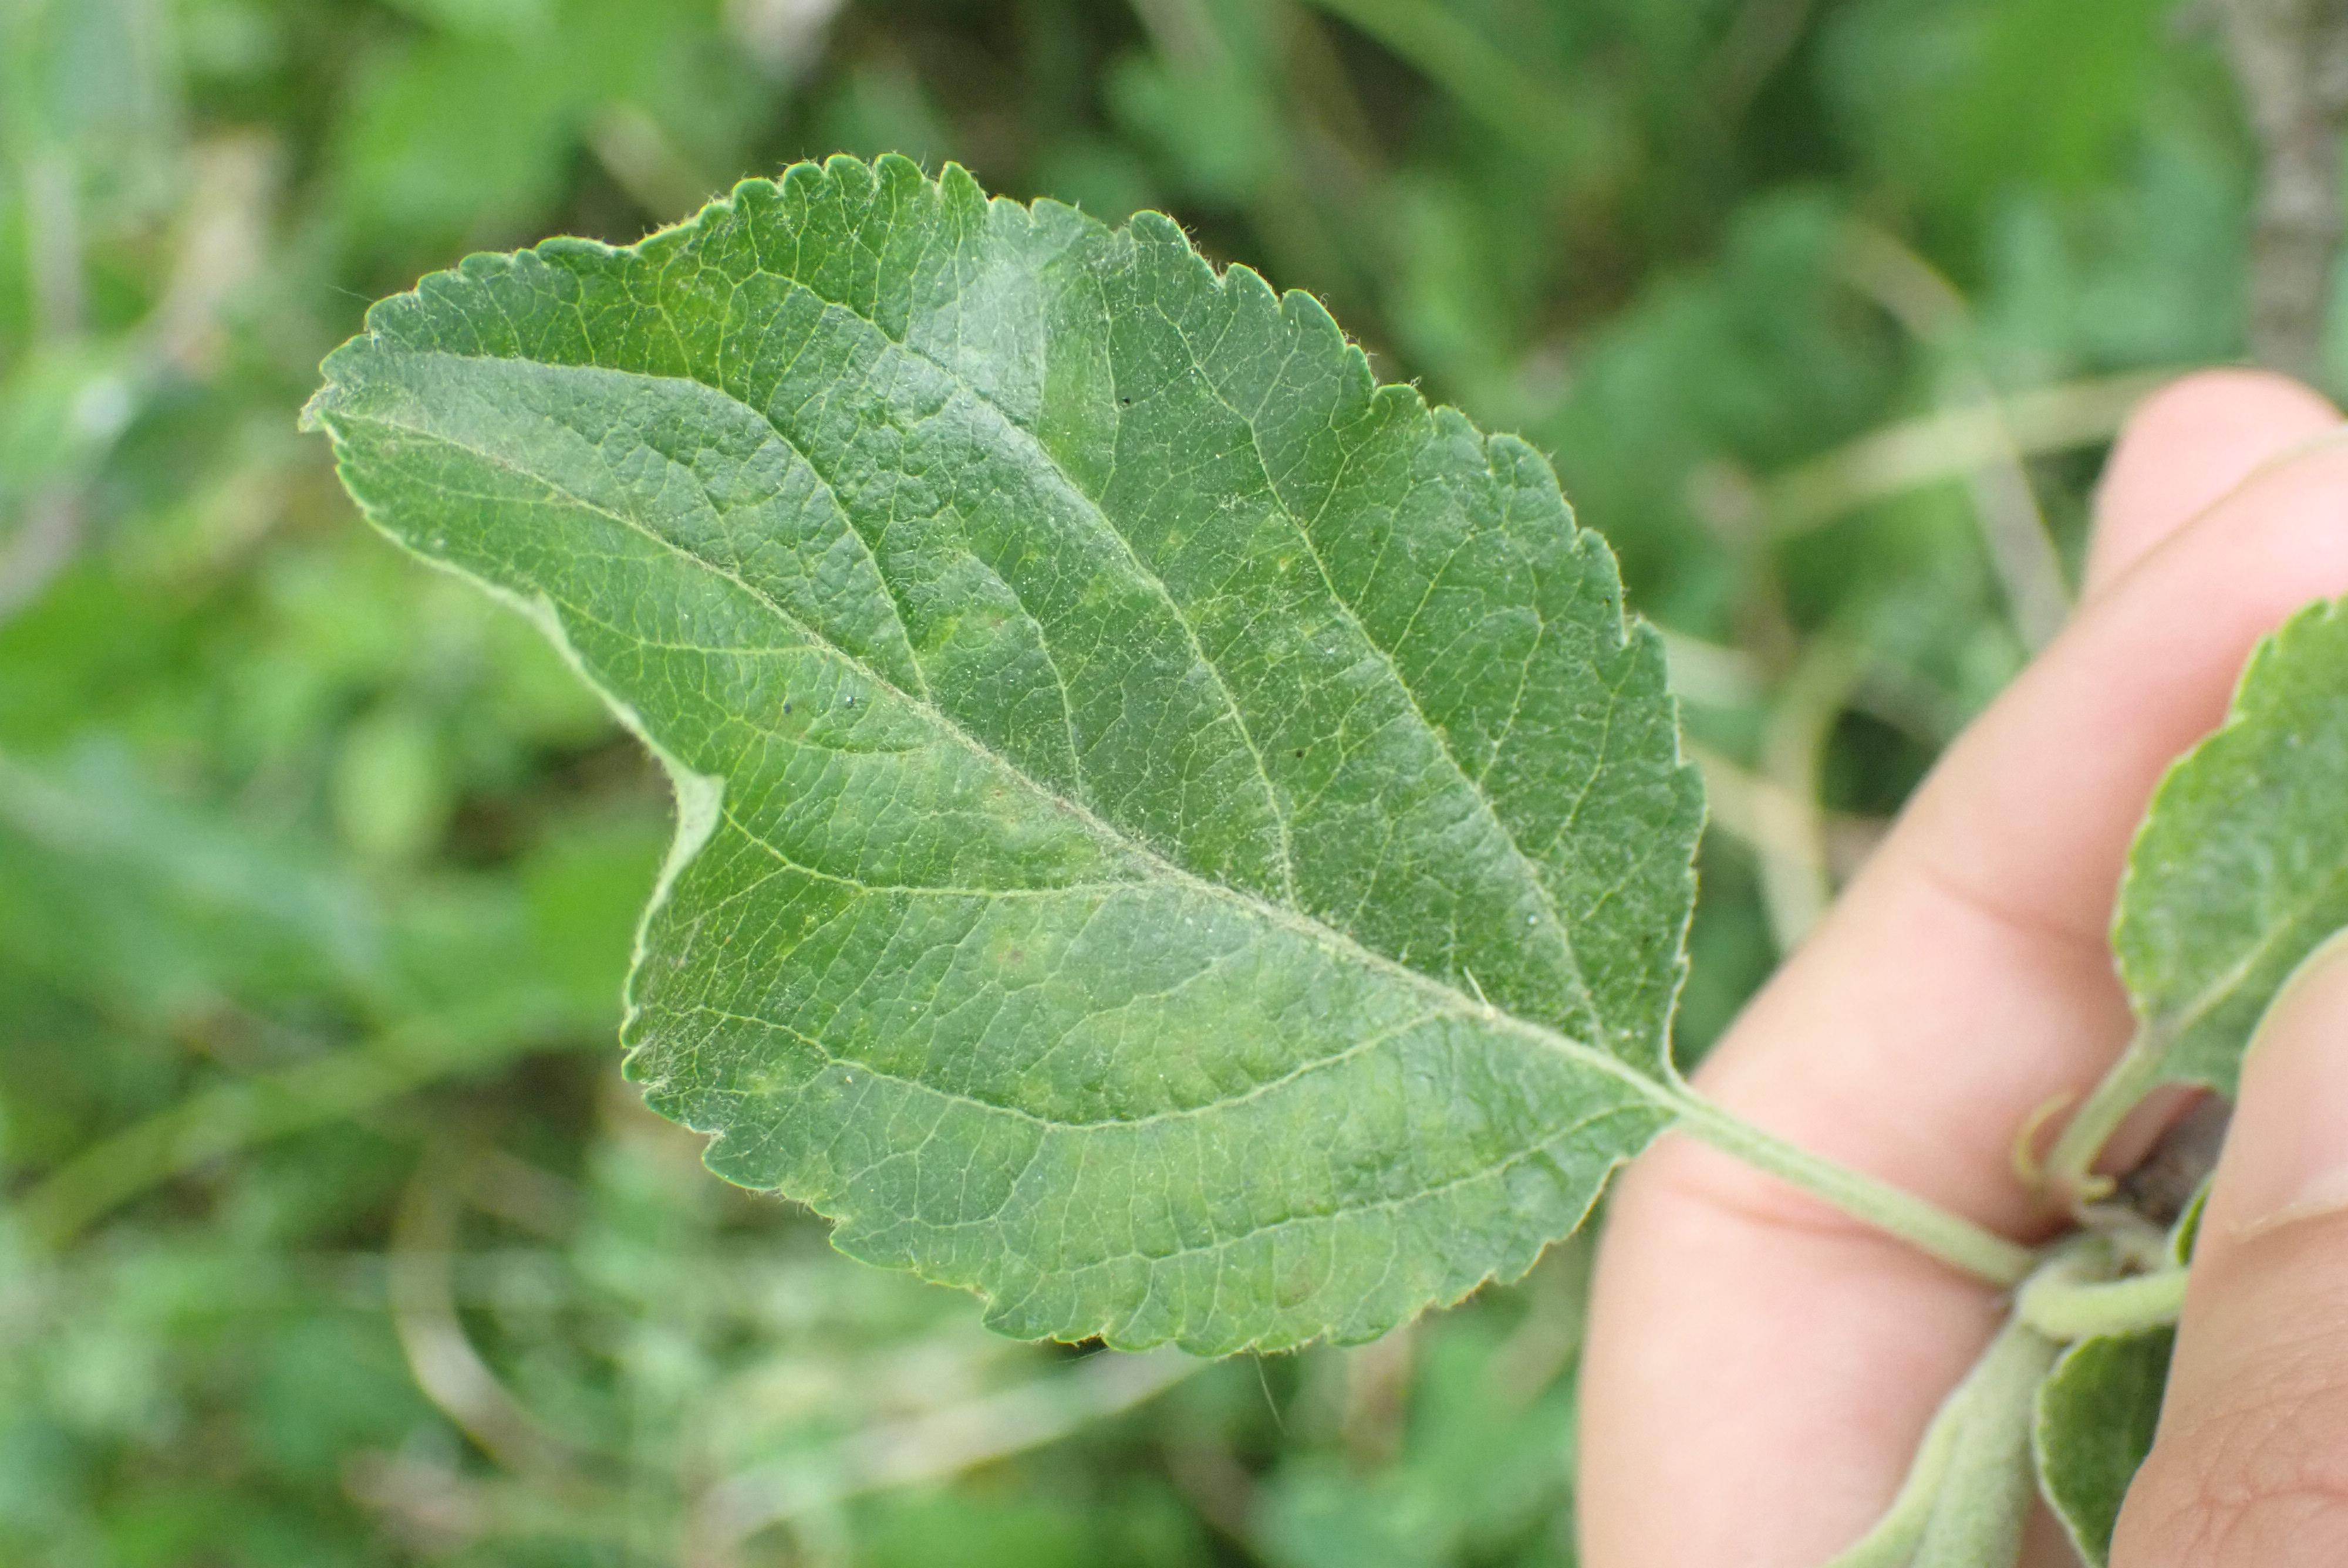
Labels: scab